City

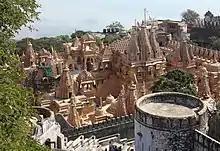
Palitana is a religiously significant city in Gujarat, India.

A city can be distinguished from other human settlements by its relatively great size, but also by its functions and its special symbolic status, which may be conferred by a central authority. The term can also refer either to the physical streets and buildings of the city or to the collection of people who dwell there and can be used in a general sense to mean urban rather than rural territory.